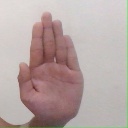
अक्षर: ध